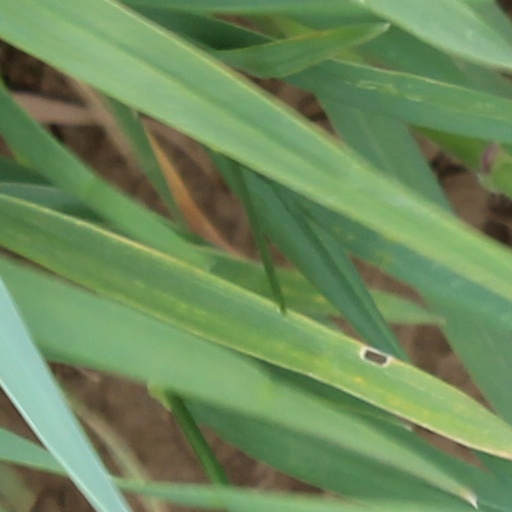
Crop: wheat